Duke of Finland

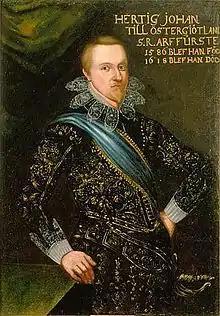
John, Duke of Finland from 1589 until 1606.

Shortly before his death, King John III, the previous Duke of Finland, gave his old Duchy and its title as a royal duke to John the Younger (1589–1618), his newborn son in a second marriage to Gunilla Bielke (1568–1597). King Sigmund (III) of Poland and Sweden, half-brother of John the Younger, seems to have confirmed this appanage.